Jacques Villon

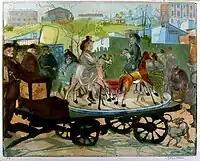
"Le Petit Manège, rue Caulaincourt", 1905, University of Michigan Museum of Art

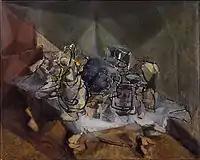
Jacques Villon, 1912, "The Dining Table", oil on canvas, 65.7 × 81.3 cm, Metropolitan Museum of Art, New York

Jacques Villon (July 31, 1875 – June 9, 1963), also known as Gaston Duchamp, was a French Cubist and abstract painter and printmaker.